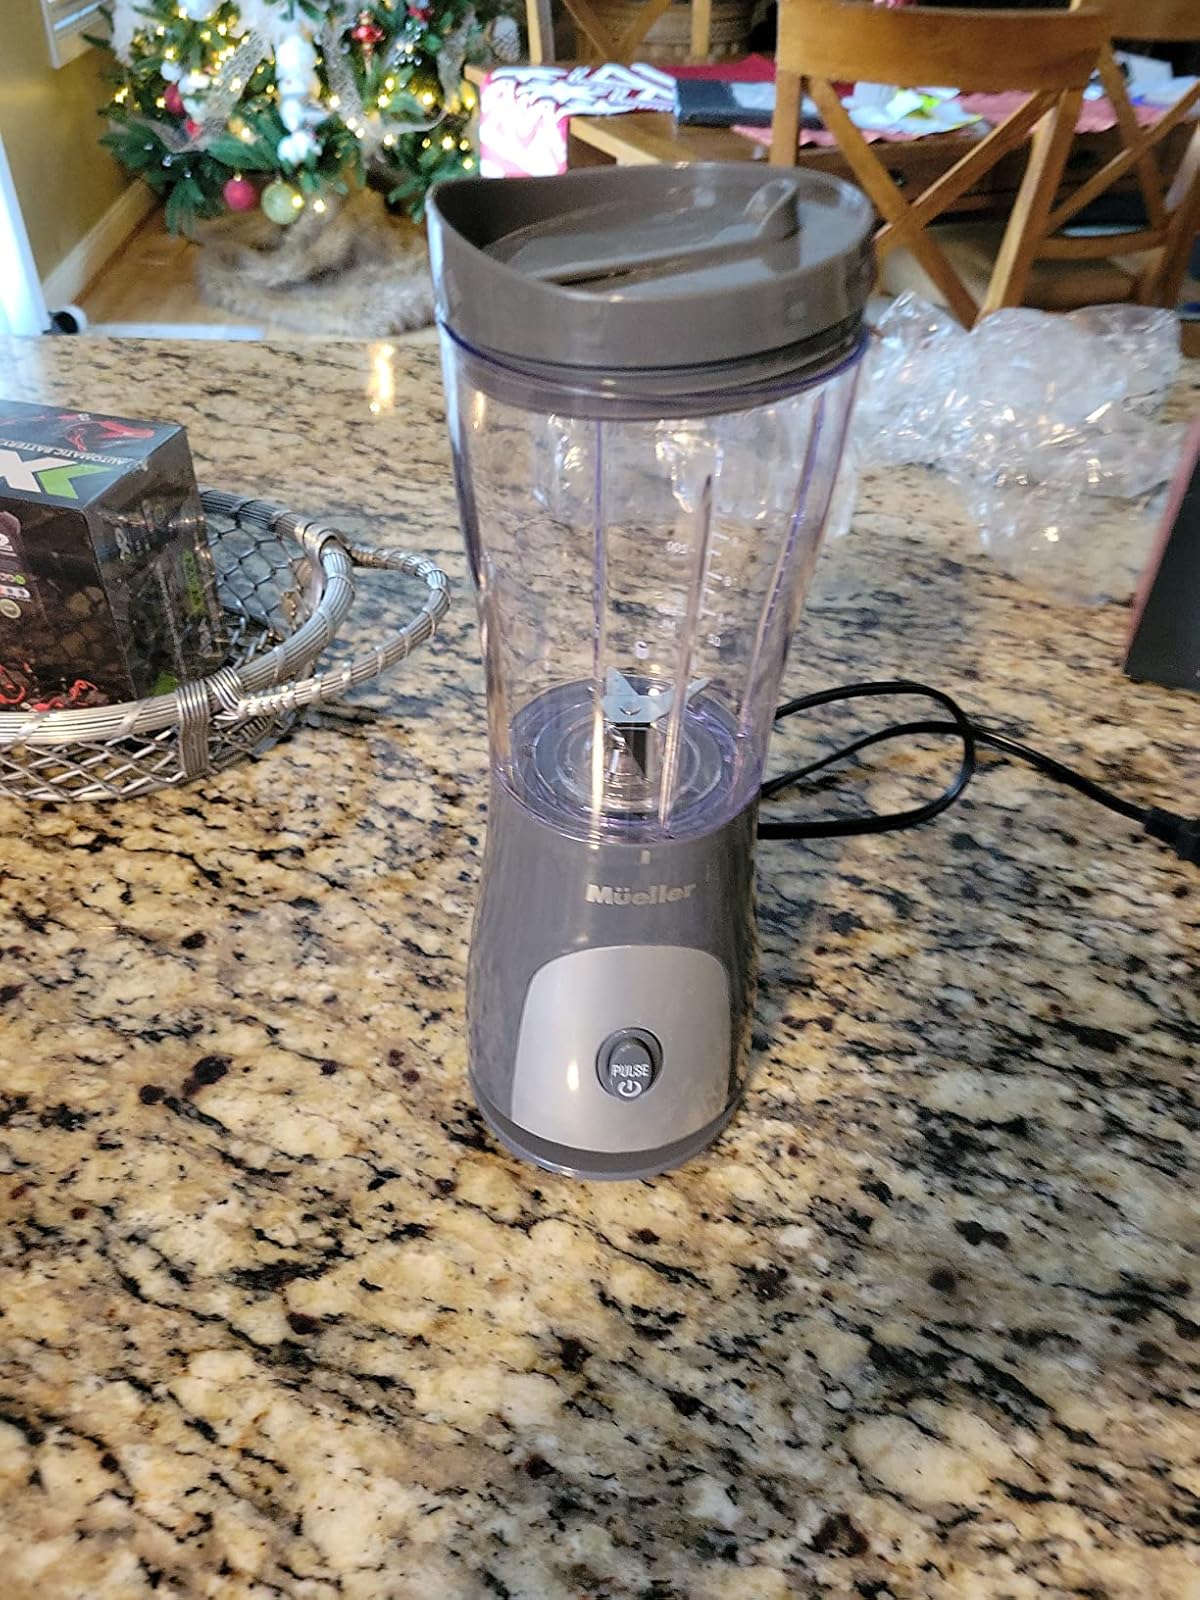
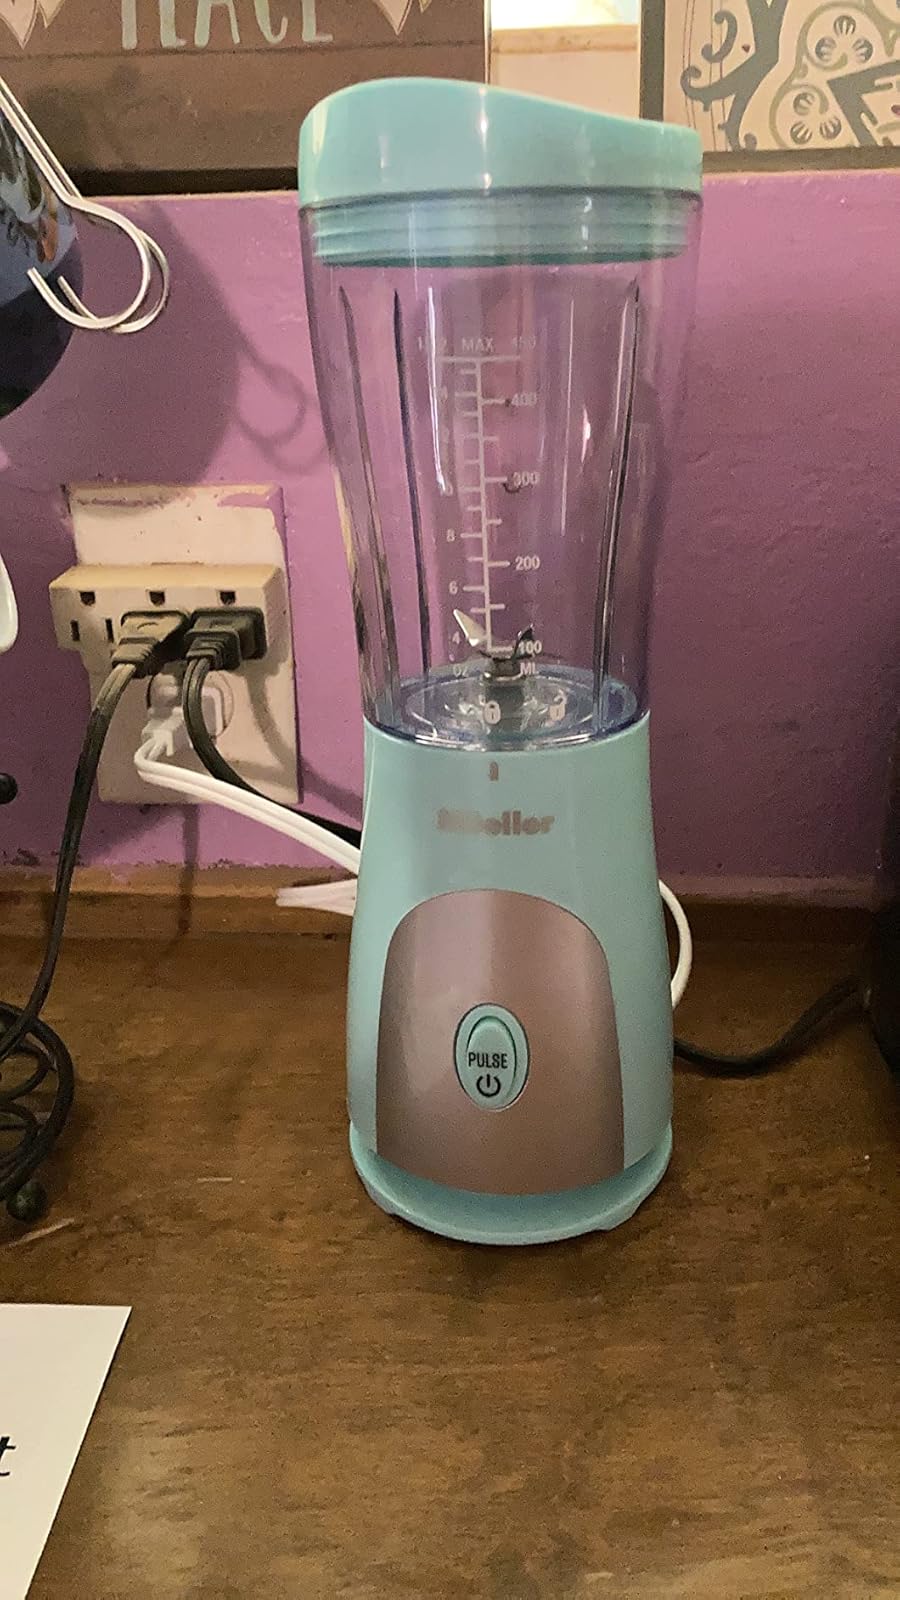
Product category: items_blender
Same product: no